Proetus (trilobite)

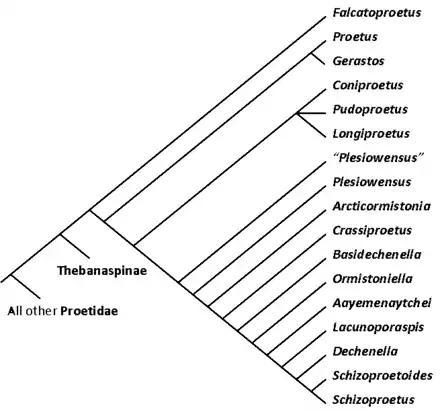
Cladogram of the genera of the subfamily Proetinae, according to Lieberman, 1994, figures 5 and 6

"Proetus" is the type genus of the order Proetida, and of the family Proetidae. The genus became a wastebasket taxon that held numerous species of similar looking trilobites from the Ordovician to Carboniferous periods. Most of these species have been split off into other genera at various times.